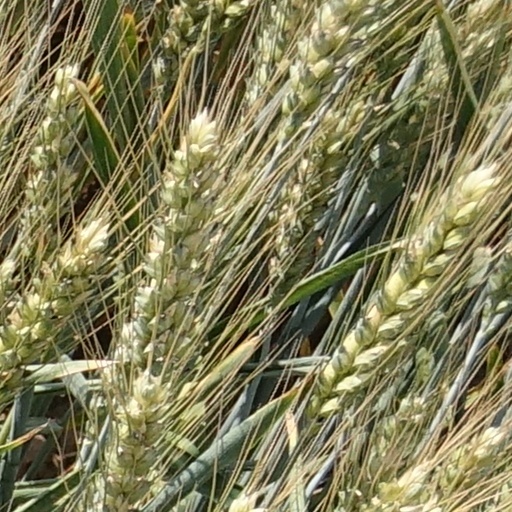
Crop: wheat